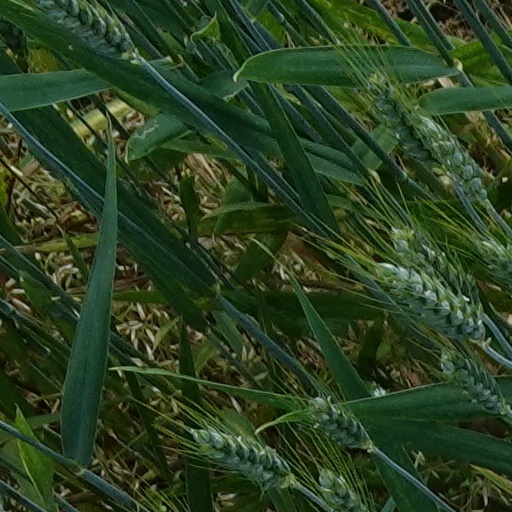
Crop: wheat